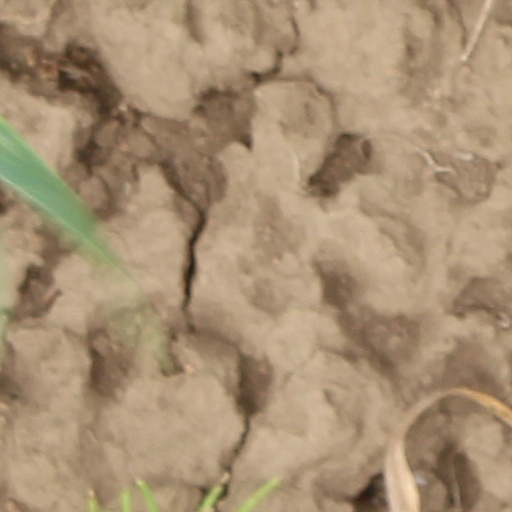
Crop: wheat